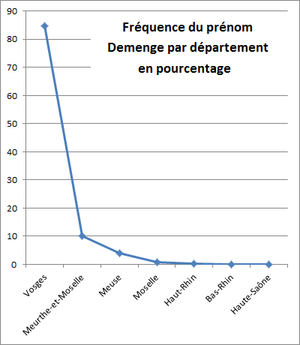
Statistiques de fréquence du prénom Demenge par département français (Lorraine, Alsace, Franche-Comté, Champagne-Ardennes)
Demange et Demenge sont deux patronymes français fréquents dans l'est de la France, en Lorraine, et en particulier dans les départements des Vosges et de Meurthe-et-Moselle où ils sont nés, d'abord apparus au Moyen Âge sous la forme du prénom Demenge.